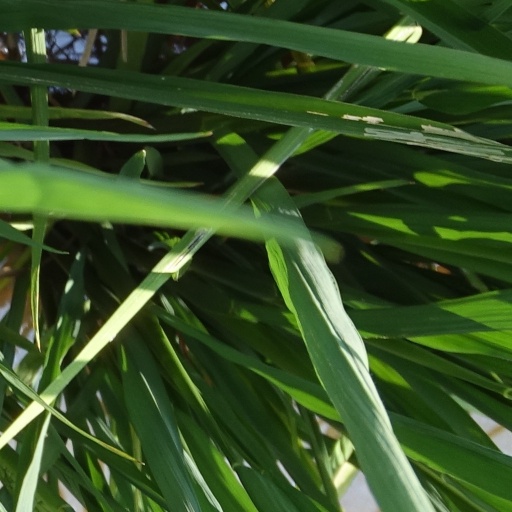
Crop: rice